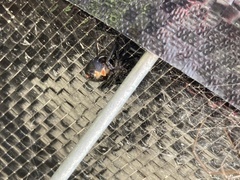
Species: Lactrodectus_hesperus